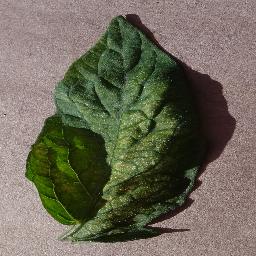
Label: Tomato___Spider_mites Two-spotted_spider_mite